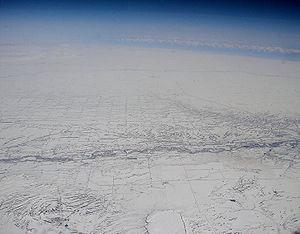
Le comté de Cascade est un des 56 comtés de l’État du Montana, aux États-Unis. En 2010, la population était de 81 327 habitants. Son siège est Great Falls. Le comté a été fondé en 1887.
La Sun River est un affluent du Missouri dans les plaines du centre des États-Unis. Long d'environ 209 km il coule dans l'État du Montana.